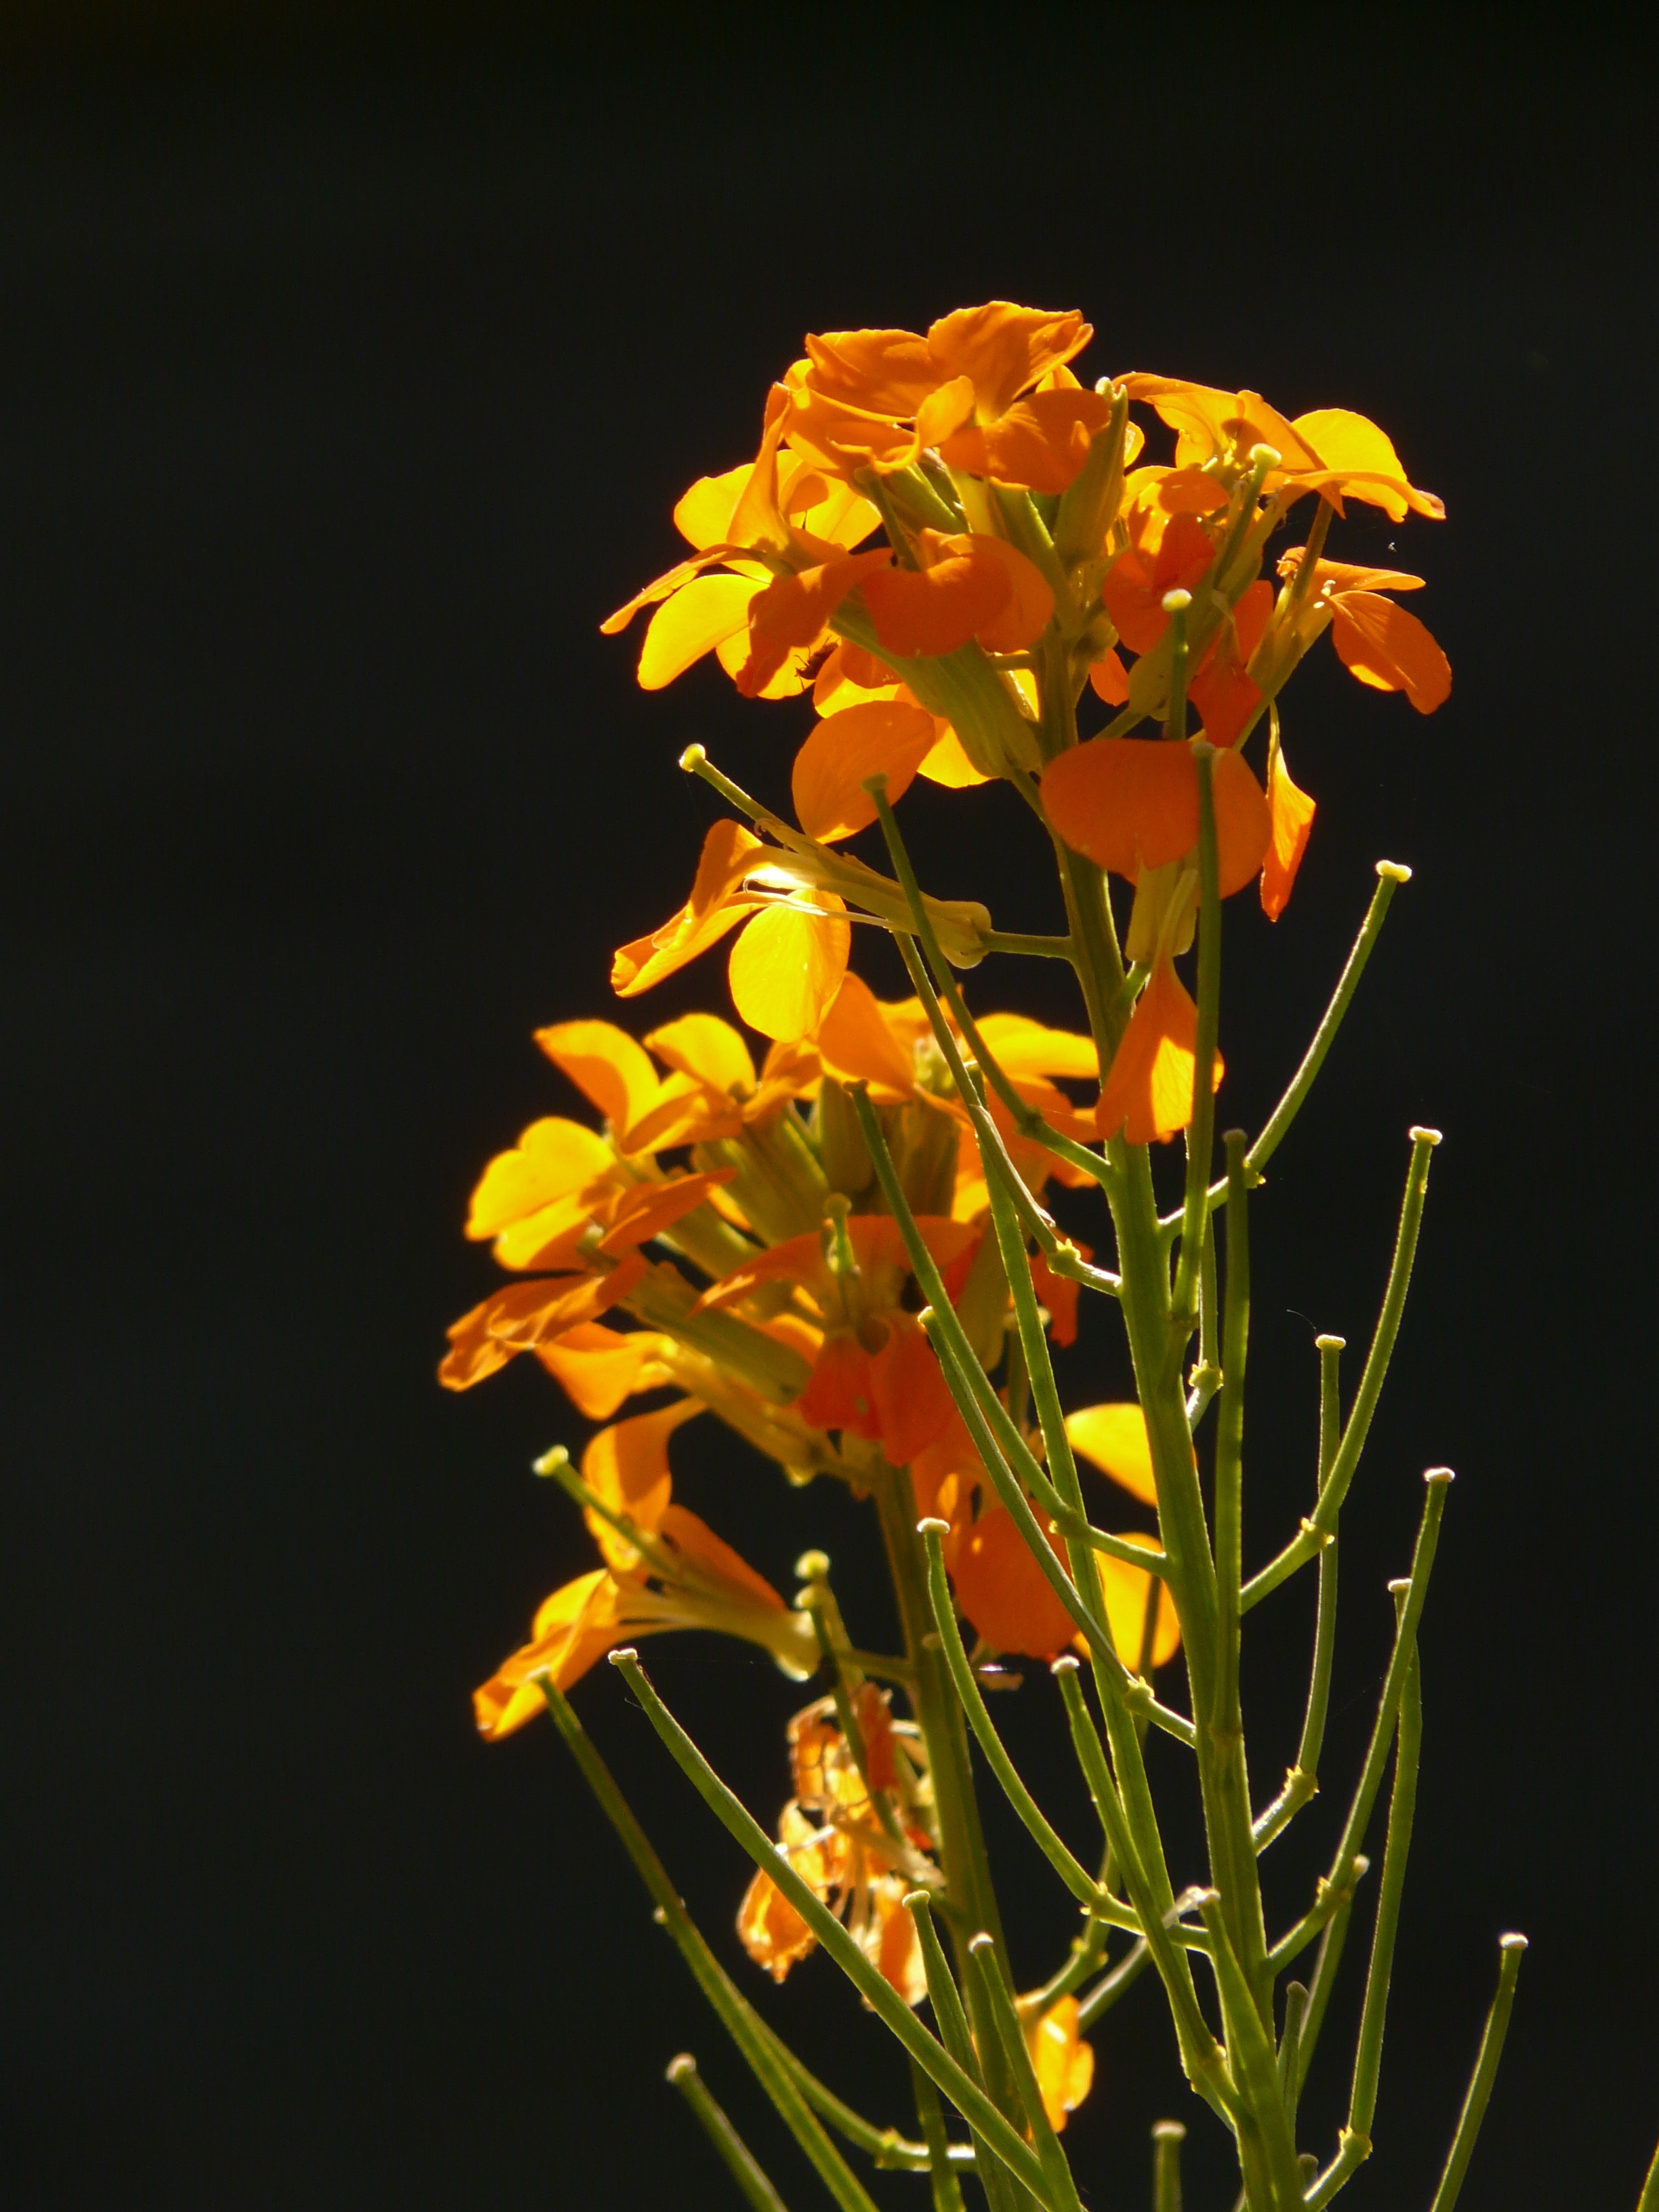
blossom, plant, leaf, flower, bloom, golden, botany, yellow, flora, wildflower, flower garden, macro photography, ornamental plant, flowering plant, yellow orange, gold lacquer, plant stem, land plant